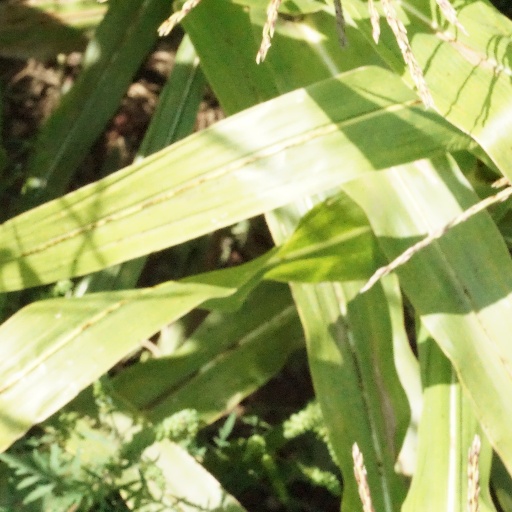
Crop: maize; corn